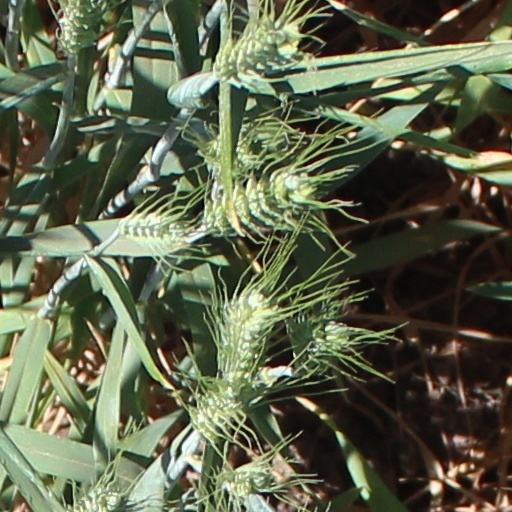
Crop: wheat